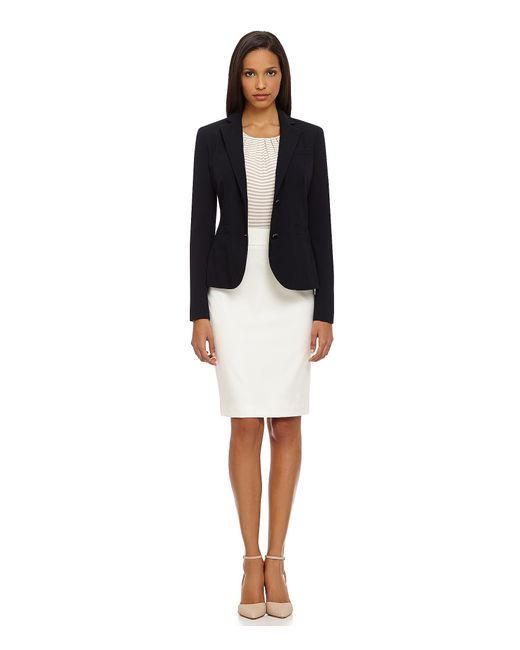
Schwarzer Blazer mit weißem Streifenhemd und Bleistiftrock gepaart mit Riemchenabsätzen in Beige, Bürokleidung